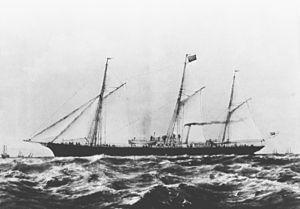
La tragédie du Struma fait référence à la mort de 770 passagers et membres d'équipage du paquebot Struma, torpillé en mer Noire par le sous-marin soviétique ShCh-213 le 24 février 1942.
Cette liste dresse les plus grandes catastrophes maritimes pendant la Seconde Guerre mondiale au regard du nombre de victimes. Du fait de son contexte, une Seconde Guerre mondiale sanguinaire entachée de nombreux drames, ces catastrophes resteront longtemps quasi ignorées.